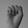
ASL letter: S